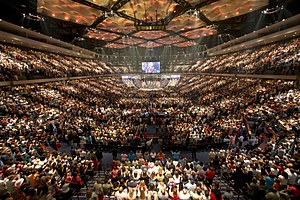
Megakirke
Megakirken Lakewood Church i Houston i Texas holder sine gudstjenester i det tidligere Compac Centre med plads til 16.800 kirkegængere. Mere end 52.000 kirkegængere kommer forbi megakirken hver uge.
En megakirke er normalt betegnelsen for en protestantisk menighed med en ugentlig deltagelse på over 2.000 personer. Betegnelsen er opstået i USA, hvor der findes over 1.200 megakirker. Derudover findes der et stort antal megakirker i Asien, Sydamerika og Afrika. De største kirker findes i Korea, med over 250.000 deltagende om ugen, bl.a. Yoido Full Gospel Church i Seoul, Sydkorea.